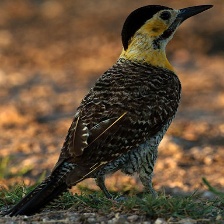
Species: CAMPO FLICKER
Scientific name: COLAPTES CAMPESTRIS